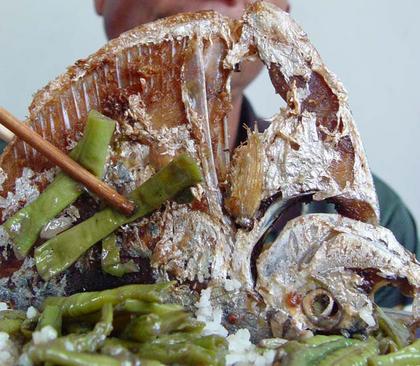
Label: trash